List of football stadiums in North Macedonia

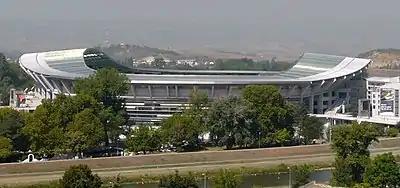
1. City Park Arena

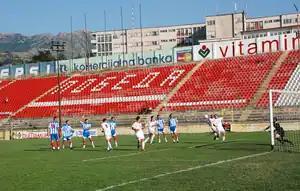
2. Stadion Goce Delčev

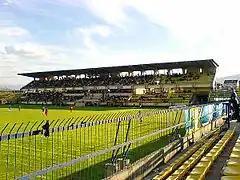
3. City Park Tetovo

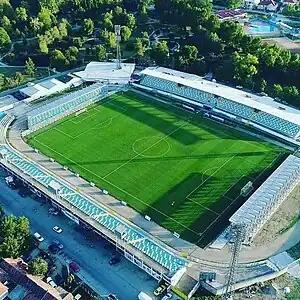
4. Stadion Mladost

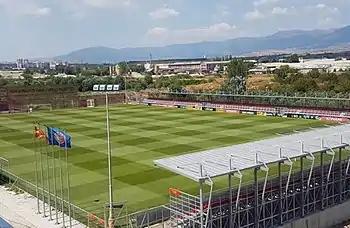
5. FFM Centar

Team in Bold: Macedonian First Football League clubs.